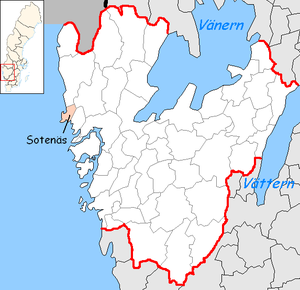
La commune de Sotenäs est une commune suédoise du comté de Västra Götaland, peuplée de 8 964 habitants. Son chef-lieu se situe à Kungshamn. La péninsule où elle est située est très touristique. Elle attire notamment grâce à ses beaux paysages caractérisés par leurs roches nues en granite rose et à ses villages de pêcheurs pittoresques.